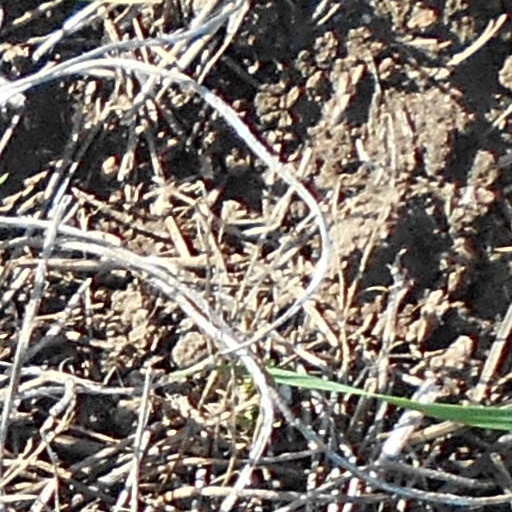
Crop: wheat